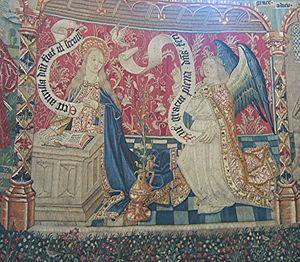
Tenture La Vie de la Vierge - Annonciation, XVe siècle, l'une des cinq tapisseries qui composent la tenture de La Vie de la Vierge, chevet de la collégiale Notre-Dame de Beaune, Bourgogne, France.